Kylie Ledbrook

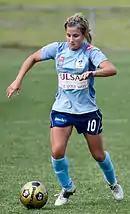
Ledbrook playing for Sydney FC

In 2013 Ledbrook retired from professional football to start a family and set up her career off the field. After playing with the Macarthur Rams in the NSW NPLW she decided to return to the W-League.